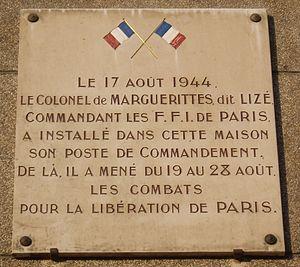
Plaque apposée au n° 5 du quai de Conti, Paris 6e.«
Le quai de Conti, ou plus couramment « quai Conti », est un quai situé le long de la Seine, à Paris, dans le 6ᵉ arrondissement.
Jean Teissier de Marguerittes, dit colonel Lizé, né le 1ᵉʳ juin 1882 à Constantine et mort le 21 août 1958 à Grand-Brassac, est un militaire et un résistant français de la Seconde Guerre mondiale. Il est notamment connu pour avoir dirigé les FFI de la Seine pendant la Libération de Paris de l'intérieur, sous le commandement d'Henri Rol-Tanguy. Après la guerre, il se fait prêtre.